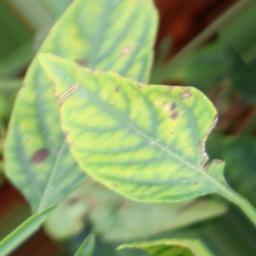
Label: nutritional